Under Pressure (album)

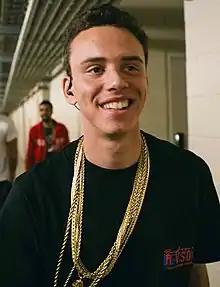
The album's autobiographical lyrical content detail Logic's life.

"Under Pressure" details Logic's life story beginning with his childhood in Gaithersburg, Maryland, and he has described its content as "extremely, extremely dark". Logic conceived "Gang Related" after watching "Boyz n the Hood". Logic considered it to be "a gangster record" that subverts the glorification of violence common in hip hop by describing the criminal activities and corresponding violence that had surrounded him as a child, while showing that he chose a different lifestyle. After completing the first verse, he was blocked on the lyrics for ten days, until he thought to rap from the perspective of his brother who had dealt drugs in Logic's youth. His brother agreed to the idea and provided him with stories from the period.